Regioni-class cruiser

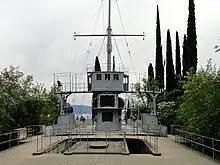
The bow of , preserved at the Vittoriale degli italiani museum

All of the remaining ships participated in the Italo-Turkish War of 1911–1912, with the exception of which was stationed in the Adriatic. and took part in the assault on Benghazi and thereafter provided gunfire support to Italian forces in North Africa. was stationed in East Africa for the duration of the war, and frequently bombarded Ottoman ports. These included a diversionary attack that helped the cruiser and two destroyers sink or force aground a flotilla of seven Ottoman gunboats in the Battle of Kunfuda Bay. In January 1912, and joined the fleet in the Red Sea, where they imposed a blockade on Ottoman ports in the region, coupled with frequent bombardments of Ottoman positions.